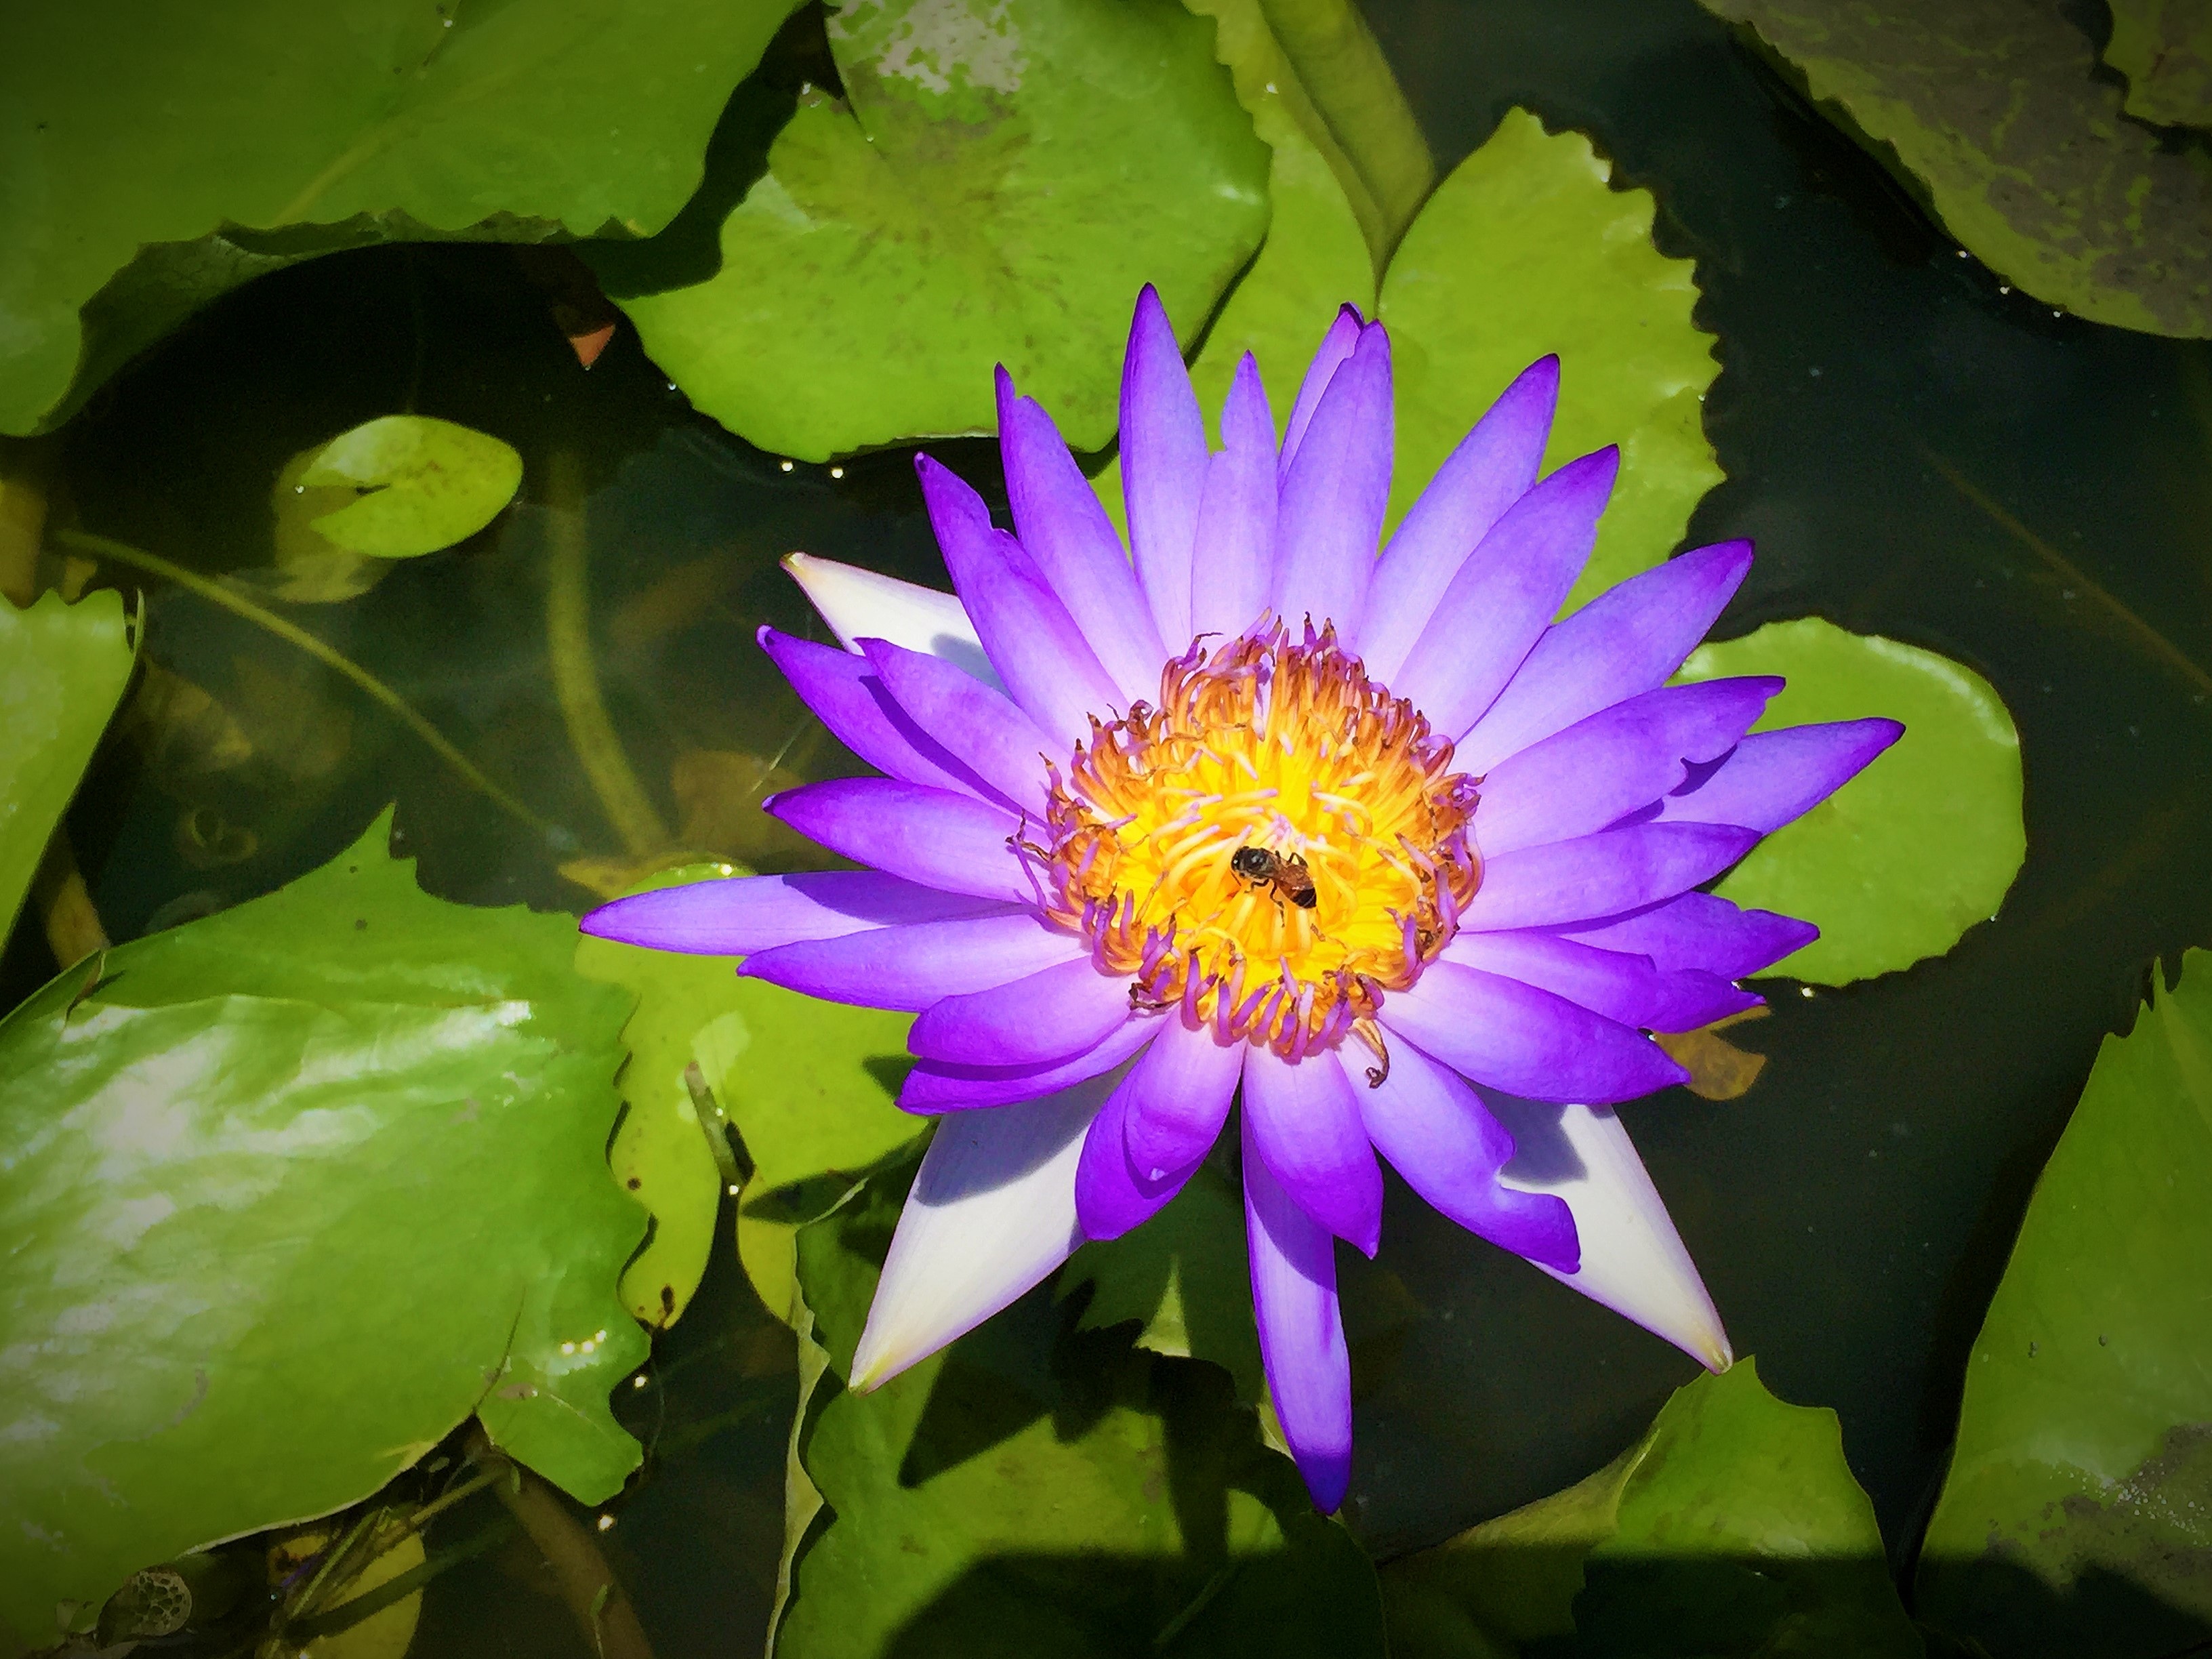
nature, plant, flower, petal, green, botany, sacred lotus, aquatic plant, flora, wildflower, lotus, macro photography, flowering plant, land plant, lotus family